Question: Please indicate a possible affordance area of the surfboard that can be used for carrying
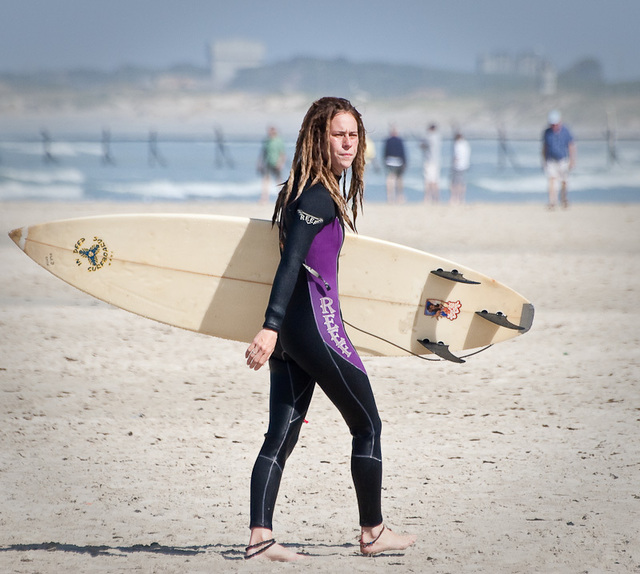
Answer: [3.329, 211.474, 533.092, 358.211]